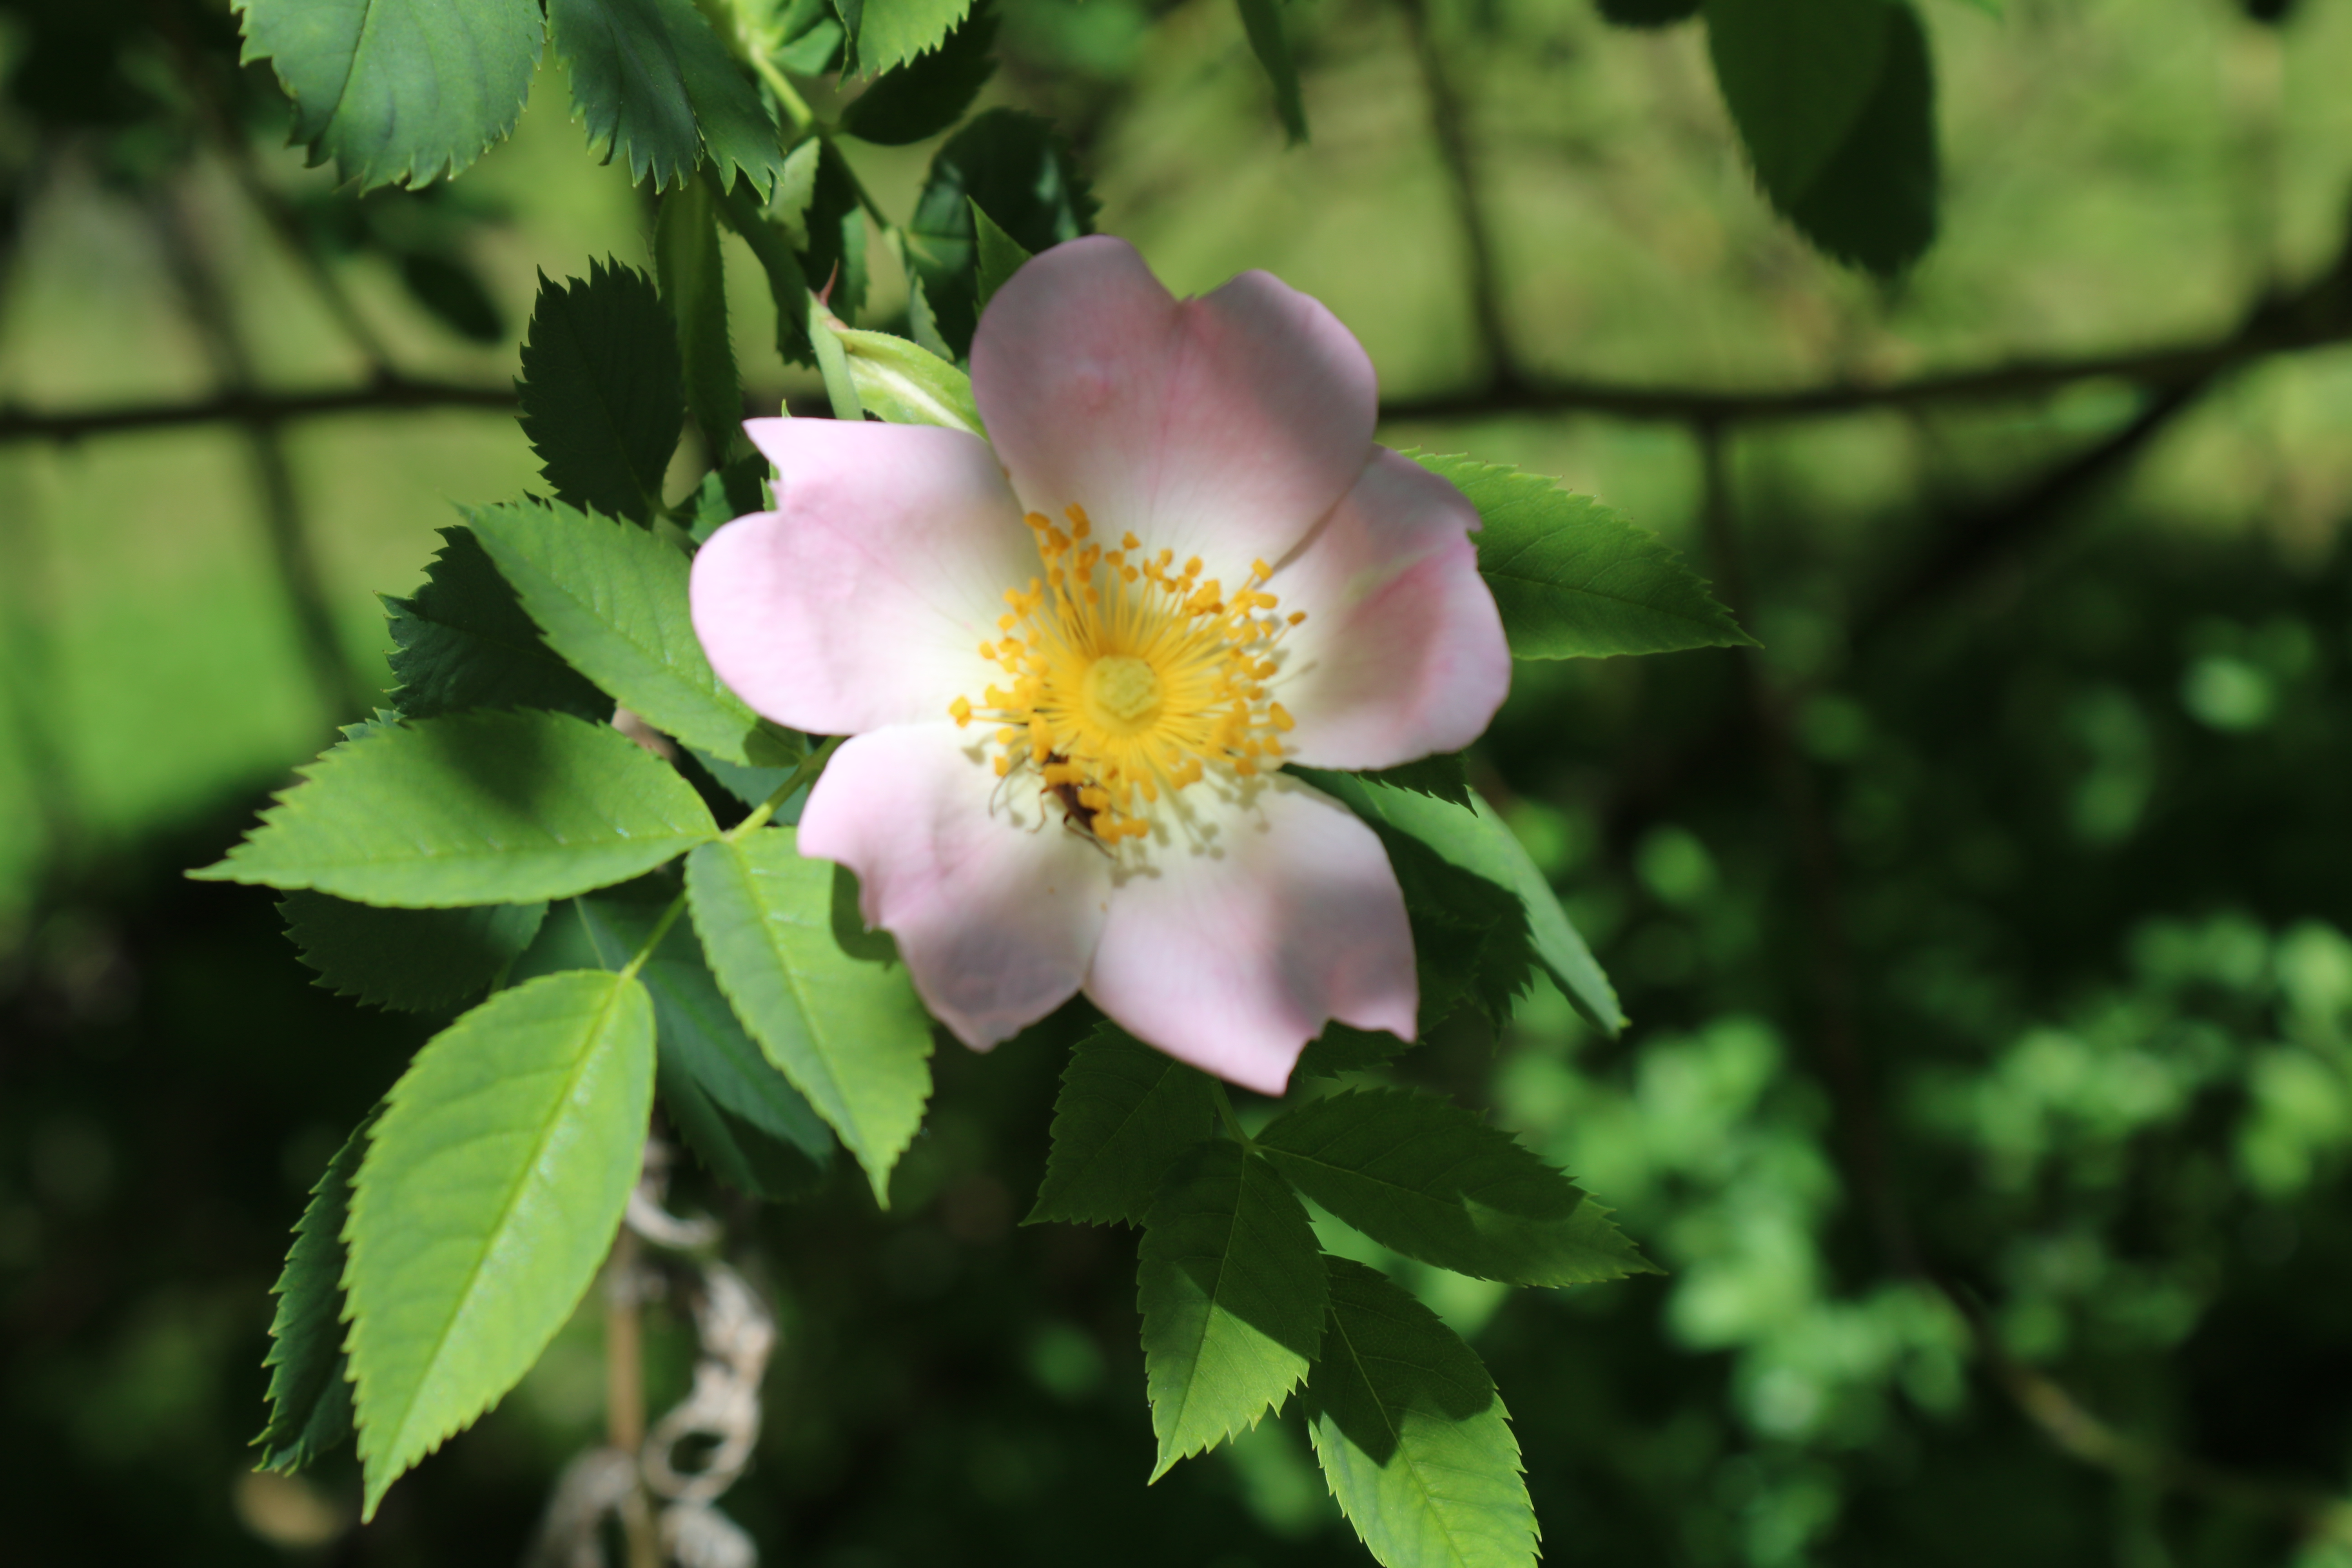
rose, pink, sunshine, flower, rosa canina, rose family, flowering plant, plant, rosa rubiginosa, flora, rosa dumalis, rosa palustris, evergreen rose, prickly rose, multiflora rose, rosa wichuraiana, rose order, carolina rose, spring, wildflower, burnet rose, subshrub